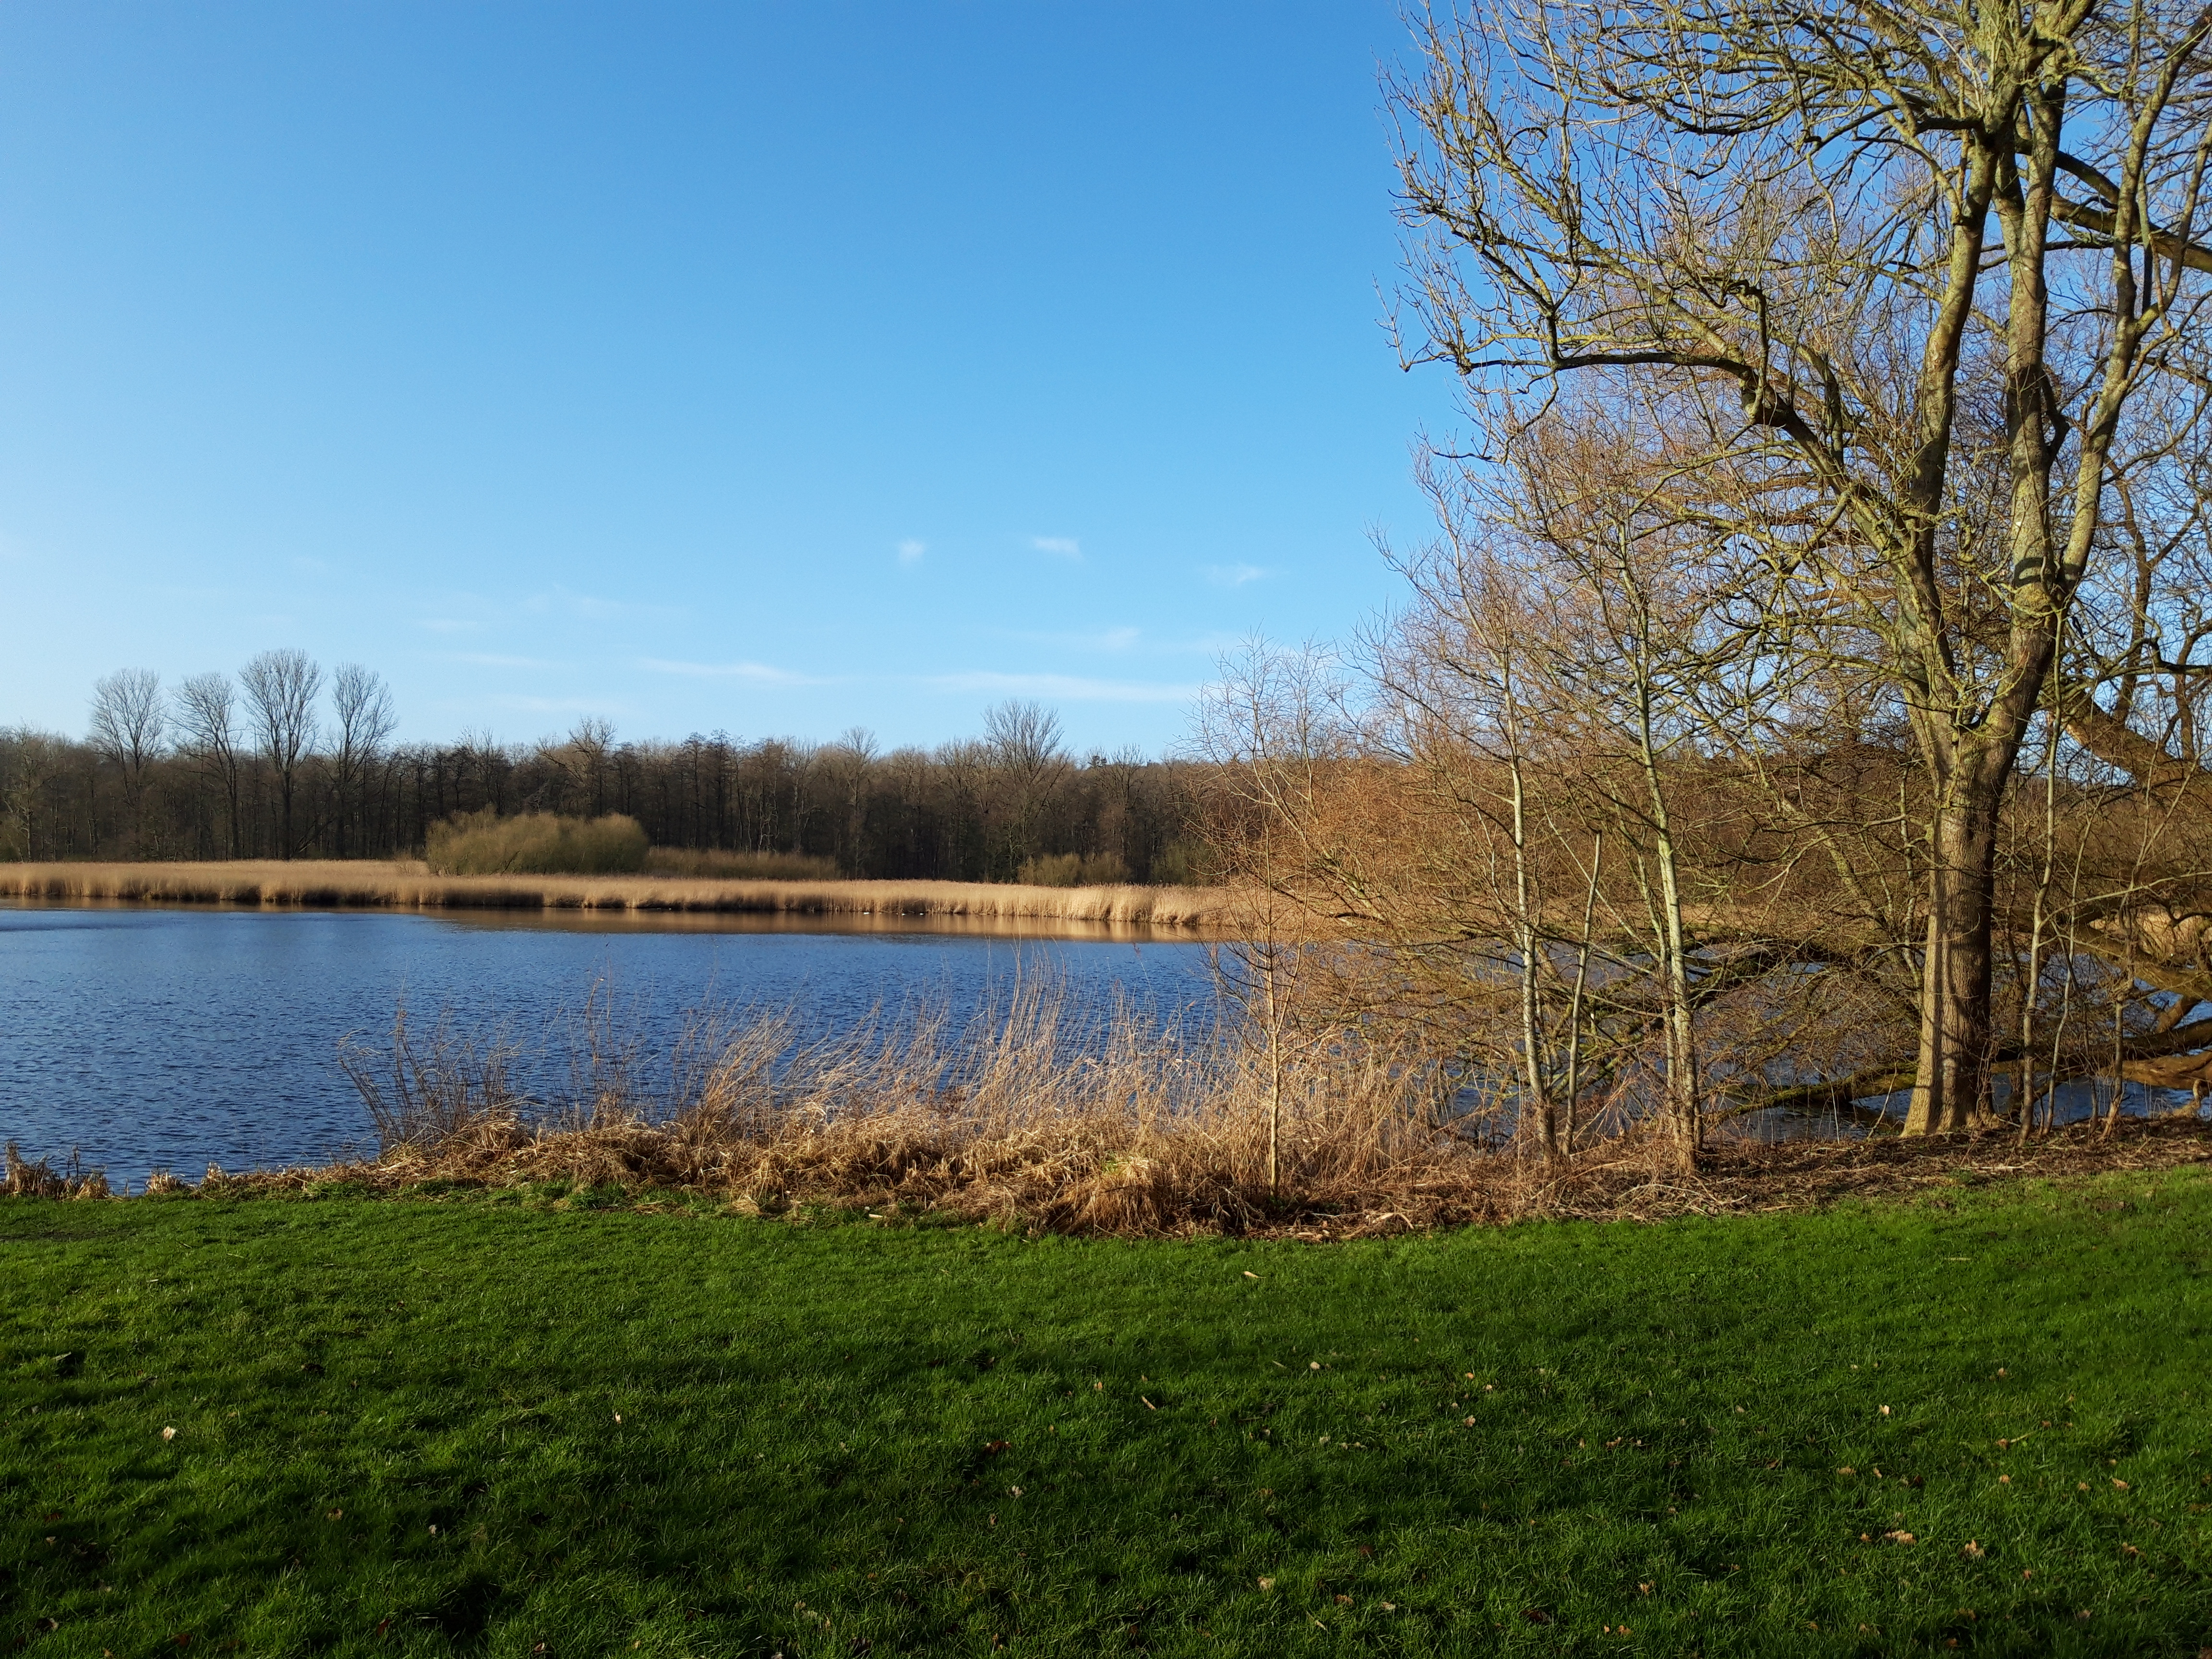
natural, natural landscape, tree, nature, natural environment, nature reserve, water, bank, grass, pond, sky, lake, wilderness, grass family, land lot, river, spring, reflection, wetland, woody plant, marsh, fen, plant, floodplain, meadow, landscape, lacustrine plain, reservoir, rural area, grassland, pasture, sunlight, forest, bog, watercourse, cloud, prairie, plain, bayou, riparian forest